No. 91 Wing RAAF

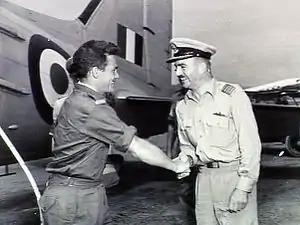
Two men in military uniforms shaking hands

No. 77 Squadron stood down at Kunsan on 7 October 1954 and flew its Meteors to Iwakuni five days later. It departed for Australia in November and became operational again at RAAF Base Williamtown, New South Wales, on 4 January 1955. Its eleven-year absence from Australia, beginning in the Pacific during World War II and continuing in Japan as part of BCOF, was a record for an RAAF unit. No. 491 Squadron disbanded at Iwakuni on 13 December 1954. No. 36 Squadron ceased flying on 13 March 1955 and returned to Australia, leaving behind three Dakotas and a Wirraway that equipped RAAF Transport Flight (Japan), formed the following day under No. 91 Wing. No. 391 Squadron and No. 91 Wing headquarters were disbanded at Iwakuni on 30 April 1955. Transport Flight (Japan) flew a courier service to South Korea and remained operational until 8 July 1956, when its last Dakota—the last RAAF aircraft in Japan—departed Iwakuni.